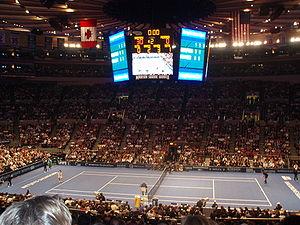
Le Madison Square Garden est une salle omnisports située dans l'arrondissement de Manhattan à New York. L'édifice est contrôlé par l'entreprise du même nom, Madison Square Garden, L.P., une filiale de Cablevision qui possède plusieurs franchises sportives professionnelles jouant au Garden. Dans l'histoire, il y a eu quatre bâtiments constituant le Madison Square Garden. Les deux premiers ont été situés au coin nord-est de Madison Square, c'est de là que vient le nom de la salle. Plus tard un nouveau Garden de 15 000 places a été construit sur la 50ᵉ rue et 8ᵉ Avenue, puis le Garden actuel a été édifié sur la 7ᵉ Avenue entre les 31ᵉ et 33ᵉ rues, près de la Pennsylvania Station. La salle actuelle est officieusement connue comme The World's Most Famous Arena. Le Garden est actuellement le plus ancien aréna fonctionnel de la Ligue nationale de hockey. Il est l'un des trois arénas de la LNH à utiliser une bande sonore en guise de sirène des buts.